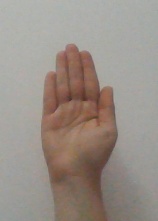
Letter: seen